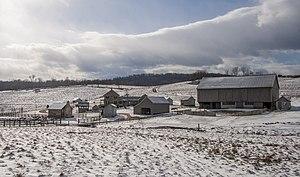
Le ferme Grossnickel, près de Wolfsville, Maryland, Etats-Unis This is an image of a place or building that is listed on the National Register of Historic Places in the United States of America. Its reference number is 98000944